Toramana

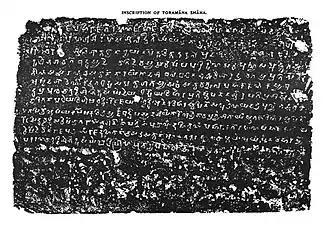
The Kura inscription of Toramana. Starting "In the prosperous reign of the King of Kings, the Great King Toramana Shahi Jauhkha...". "Toramana" (40px Gupta script: 9px9px9px9px "Toramāṇa", appears in the 1st line of the inscription

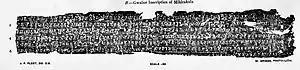
Gwalior inscription of Mihirakula in which Toramana is eulogized.

In the Gwalior inscription of Mihirakula, from Gwalior in northern Madhya Pradesh, India, and written in Sanskrit, Toramana is described as: